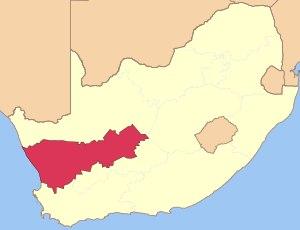
Volkstaat est un concept politique visant à promouvoir la création d'un État souverain ou d'une province autonome, linguistiquement et culturellement à dominante afrikaans, en Afrique du Sud. Il représente une sorte de terre promise pour certains nationalistes Afrikaners.
L'histoire de l'Afrique du Sud est très riche et très complexe du fait de la juxtaposition de peuples et de cultures différentes qui se succèdent et se côtoient depuis la Préhistoire. Les Bochimans y sont présents depuis au moins 25 000 ans et les Bantous, depuis au moins 1 500 ans. Les deux peuples auraient généralement cohabité paisiblement. L'histoire écrite débute avec l'arrivée des Européens, en commençant par les Portugais qui décident de ne pas coloniser la région, laissant la place aux Néerlandais. Les Britanniques contestent leur prééminence vers la fin du xviiiᵉ siècle, ce qui mène à deux guerres. Le xxᵉ siècle est marqué par le système législatif séparatiste et ségrégationniste de l'apartheid puis par l'élection de Nelson Mandela, premier président noir d'Afrique du Sud, à la suite des premières élections nationales multiraciales au suffrage universel organisées dans le pays.
L'appellation Blancs sud-africains désigne génériquement les Sud-Africains issus de l'immigration européenne du XVIIᵉ au XXᵉ siècles. Elle se répartit principalement entre deux groupes ethno-culturels, les Afrikaners, descendants uniquement des pionniers germano-néerlandais et français de langue afrikaans et les Anglo-sud-africains de langue anglaise.